Malbec

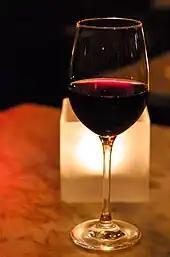
Malbec is characterized by its dark coloring.

The success of Malbec led some producers in Chile to try their hand at the varietal. Grown throughout the Central Valley, Chilean Malbec tends to be more tannic than its counterpart and is used primarily in Bordeaux-style blends. In 2016 a budget-priced La Moneda Reserve Malbec from the UK supermarket chain Asda won the Platinum Best in Show prize in a blind tasting at the Decanter World Wine awards.